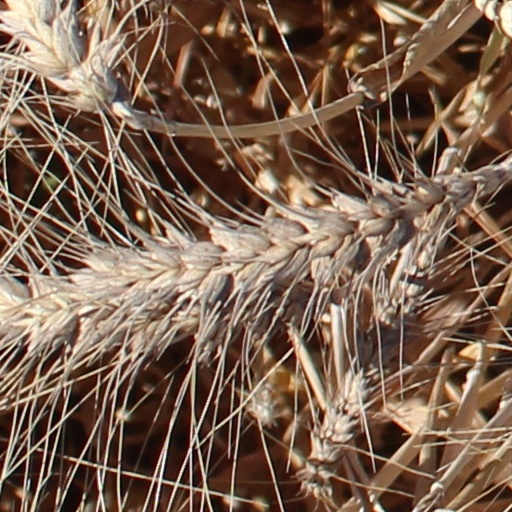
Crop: wheat